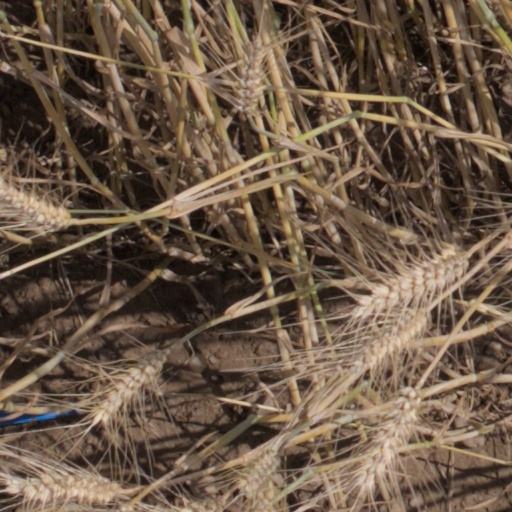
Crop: wheat